International Day of Forests

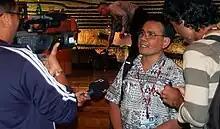
Journalists interview Center for International Forestry Research scientist Daniel Murdiyarso

The inaugural Forest Day was one of the major events at United Nations Framework Convention on Climate Change (UNFCCC) Conference of the Parties (COP) 13 in Bali, Indonesia on 8 December 2007. More than 800 people participated in Forest Day, including scientists, members of national delegations, and representatives from intergovernmental and non-governmental organizations.